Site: brandenburg
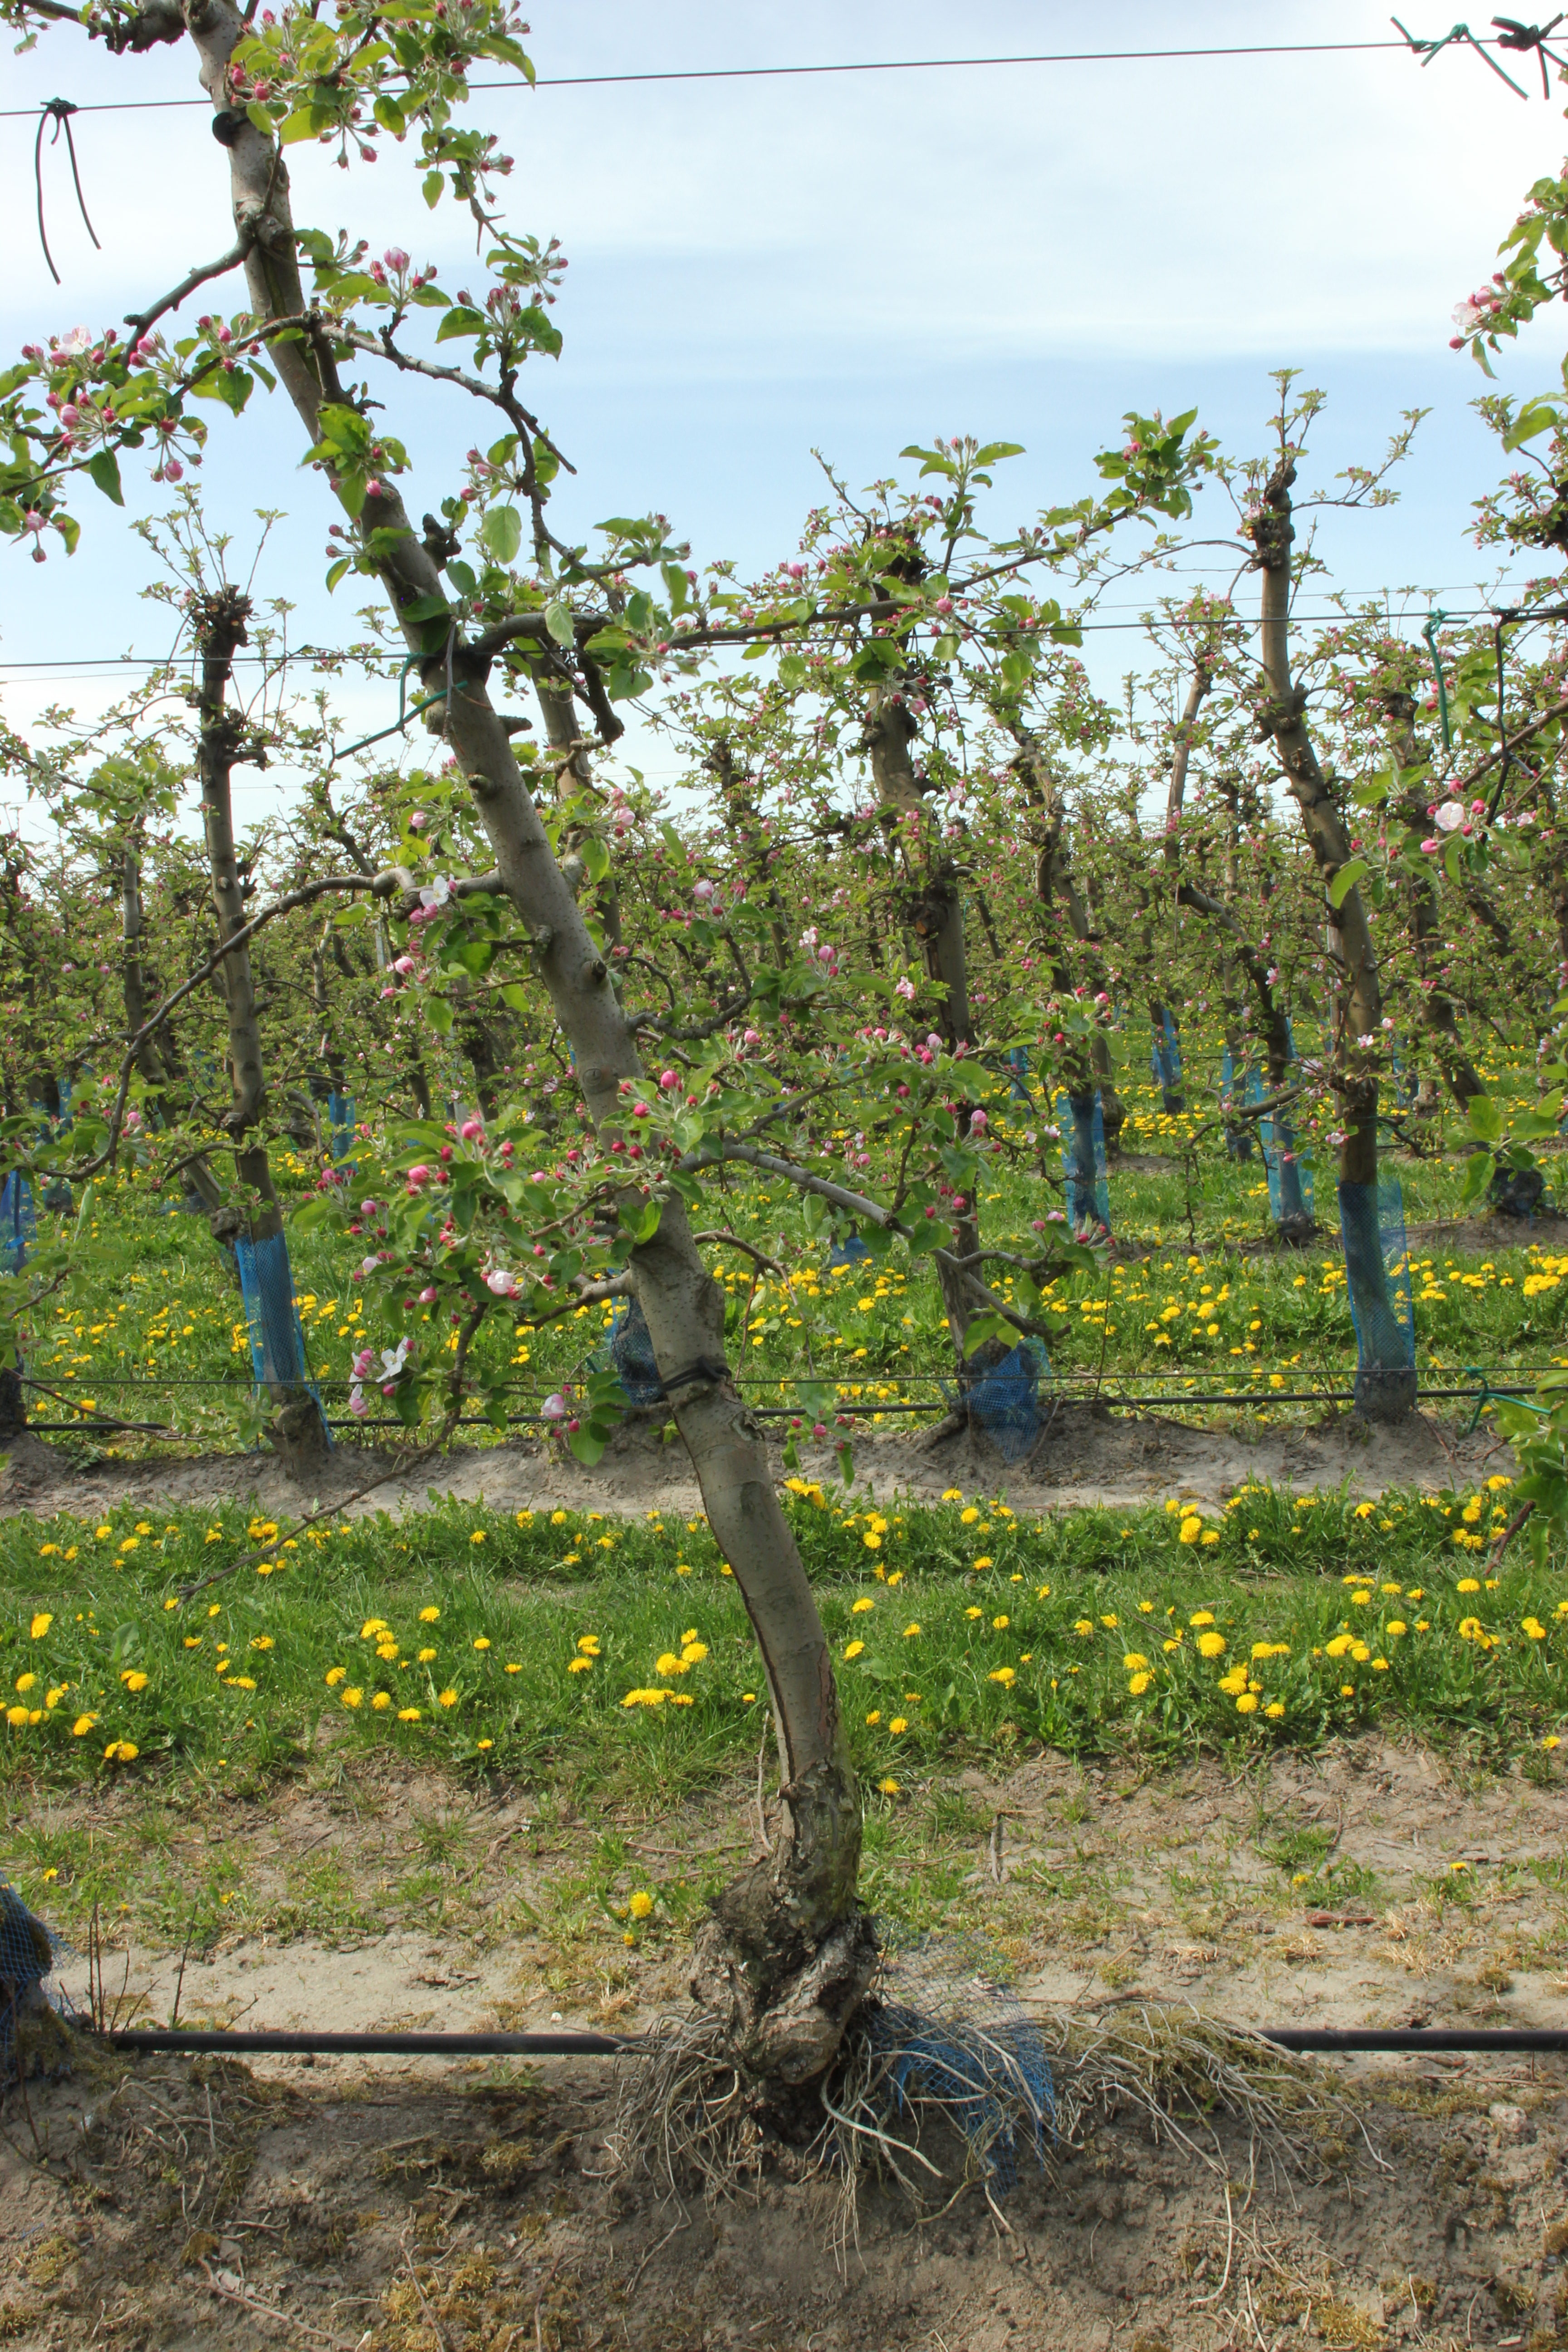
Growth stage (BBCH 57): Inflorescence emergence